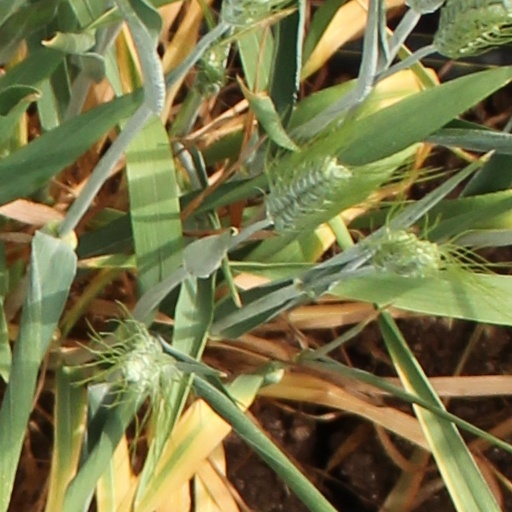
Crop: wheat